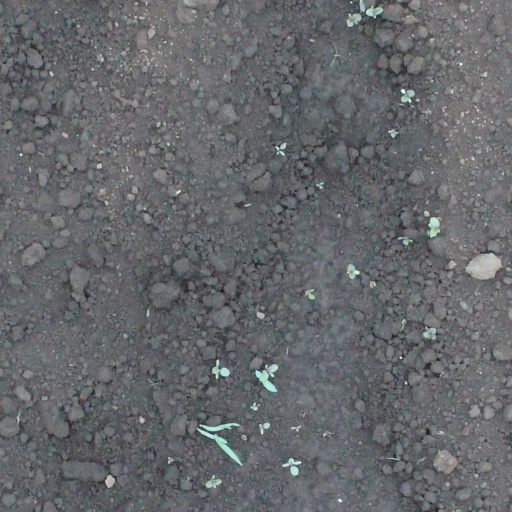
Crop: soybean